Jerusalem International Book Forum

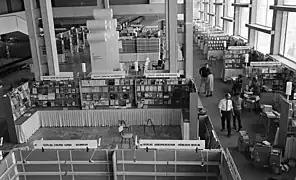

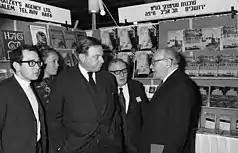

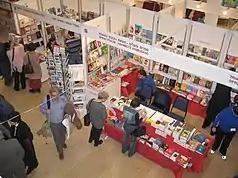

The Jerusalem International Book Forum (JIBF), previously known as the Jerusalem International Book Fair, is a business fair and literary festival co-founded by Asher Weill in 1963. It takes place in Jerusalem every second year, and hosts the awarding of the Jerusalem Prize.